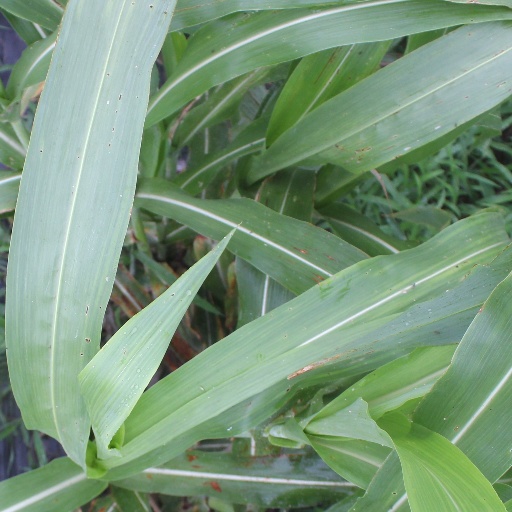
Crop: sorghum